St Pancras railway station

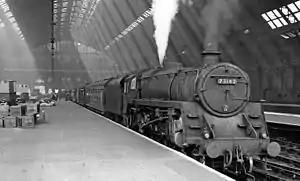
An express to Leicester awaiting departure in 1957

By the 1960s, St Pancras was seen as redundant, and several attempts were made to close it and demolish the hotel (by then known as St Pancras Chambers). These attempts provoked strong and successful opposition, with the campaign led by the later Poet Laureate, John Betjeman. Jane Hughes Fawcett with the Victorian Society was instrumental in its preservation, and was dubbed "the furious Mrs. Fawcett" by British rail officials. Many of the demonstrators had witnessed the demolition of the nearby Euston Arch a few years previously and were strongly opposed to the distinctive architecture of St Pancras suffering the same fate. The station became Grade I listed building in November 1967, preventing any drastic modifications. The plans were scrapped by BR in December 1968, realising that it was more cost-effective to modernise the hotel instead, though they disliked owning it.